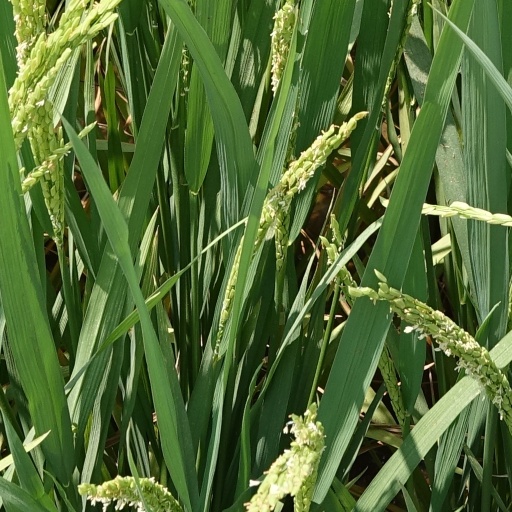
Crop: rice